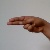
The image shows a hand gesture representing the letter 'H' in Indian Sign Language.